Father–son rule

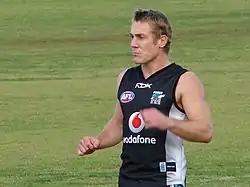
Brett Ebert was eligible to be selected as a father–son selection by Port Adelaide, as his father, Russell Ebert, played over 200 games for Port Adelaide in the SANFL

In addition to the standard eligibility rules, the South Australian and Western Australian clubs have a modified rule in place with eligibility to be determined by a certain number of games played for specific sides in SANFL or WAFL, if those games were played prior to the club entering the AFL. Specifically: